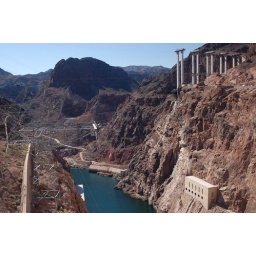
river below and in progress road over the hoover dam